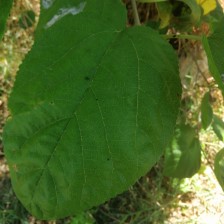
Variety: BlackAustralia